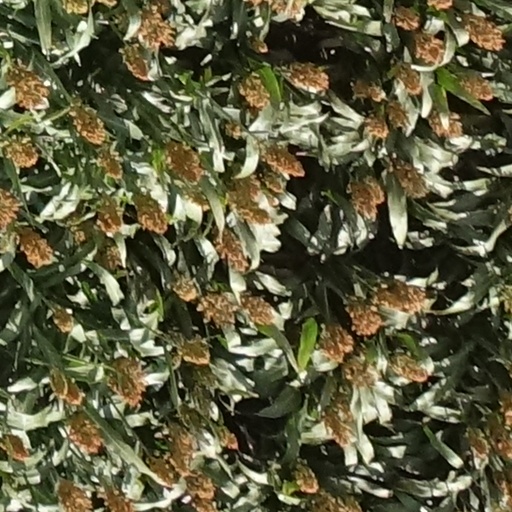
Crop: sorghum